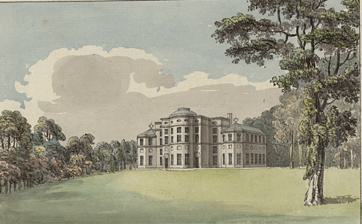
Building: Baron Hill, Anglesey
Country: United Kingdom
Year built: 1618
House and park in Beaumaris, Anglesey, Wales Baron Hill is a country estate in Beaumaris , Anglesey, Wales. The ruined Baron Hill House and the associated Baron Hill Park were established in 1618 by Sir Richard Bulkeley as the family seat of the influential Bulkeley family.  Parts of the park are a site of special scientific interest . Baron Hill, Anglesey, the seat of the Bulkeley family, in 1776. Now a ruin. Baron Hill House The original Baron Hill mansion was built by Sir Richard Bulkeley in 1612. However, he died before the completion of the house and it was not finished to his specifications. During the English Civil War , Richard Bulkeley's successor, Colonel Thomas Bulkeley (later Thomas Bulkeley, 1st Viscount Bulkeley ), is said to have invited King Charles I to take possession of the house and set up his court there. In the early eighteenth century the house was the seat of Richard Bulkeley, 4th Viscount Bulkeley who maintained Jacobite sympathies. A colonnade in the grounds of Baron Hill The house was reconstructed in 1776 by architect Samuel Wyatt in a Neo-Palladian style as is obvious from the curved facade of the current ruined building to the terraces, follies and balconies. There is also an icehouse in the gardens and a lodge house. In the nineteenth century the occupants of Baron Hill remained the dominant Anglesey landowners, possessing estate also at Llanfairfechan and other parts of Caernarfonshire . During World War I , death duties soaked up the family fortune and made it impossible for the family (by then called Williams-Bulkeley) to continue to maintain the house.  During the war, Royal Engineers were stationed at the house.  In 1939 at the outbreak of World War II , the mansion was requisitioned by the government and used as a temporary housing for Polish soldiers. The Polish soldiers found the home too cold and decided to start a fire within the mansion so they would be moved to new housing accommodations. The fire destroyed a large part of the interior and the soldiers were removed from the house but only to tents on the Baron Hill Estate grounds. The mansion was abandoned afterwards and is still abandoned and derelict to this day. The mansion and grounds are on private property and there is no public access The Bulkeley Memorial (at 53°16′21″N 4°06′49″W / 53.272575°N 4.113640°W / 53.272575; -4.113640 ( Bulkeley Memorial ) ) was built on the crest of Baron Hill in 1875.  A golf course was added in the 1880s, and Baron Hill Golf Club occupies non-woodland areas of the estate. In August 2008, plans were submitted to restore the house and turn it into luxury apartments. Baron Hill Park Baron Hill Park Site of Special Scientific Interest Location within Wales Location Anglesey Grid reference SH6057976917 Coordinates 53°16′15″N 4°05′32″W / 53.27086°N 4.092125°W / 53.27086; -4.092125 Interest Biological Area 112.43 ha Notification 1980 Baron Hill Park is an area of parkland north of Beaumaris. It is part of the ancestral land-holding of the Bulkeley family and contains the ruins of the former ancestral home, Baron Hill. Some 112 Ha of parkland is a designated site of special scientific interest largely because the woodland has remained largely undisturbed over very many years and is now host to a very wide range of lichen species, mostly epiphytic on trees. The designation also reflected the species range of the lichens which are typical of a high-sunlight, low rainfall environment which is much more typical of southern England but is also characteristic of the benign micro-climate found in parts of Anglesey. This park-land is privately owned and does not have public access. It is within the Anglesey Area of Outstanding Natural Beauty . References ^ "BARON HILL PARK SITE OF SPECIAL SCIENTIFIC INTEREST" . angleseynature.co.uk . ^ a b Evans, Harri (10 April 2022). "Grand North Wales mansion has been left abandoned since the Second World War" . North Wales Live . ^ "Baron Hill Park" . Natural Resources Wales . External links Natural Resources Wales documents for Baron Hill Park 2008 photographs of house at www.welshruins.co.uk